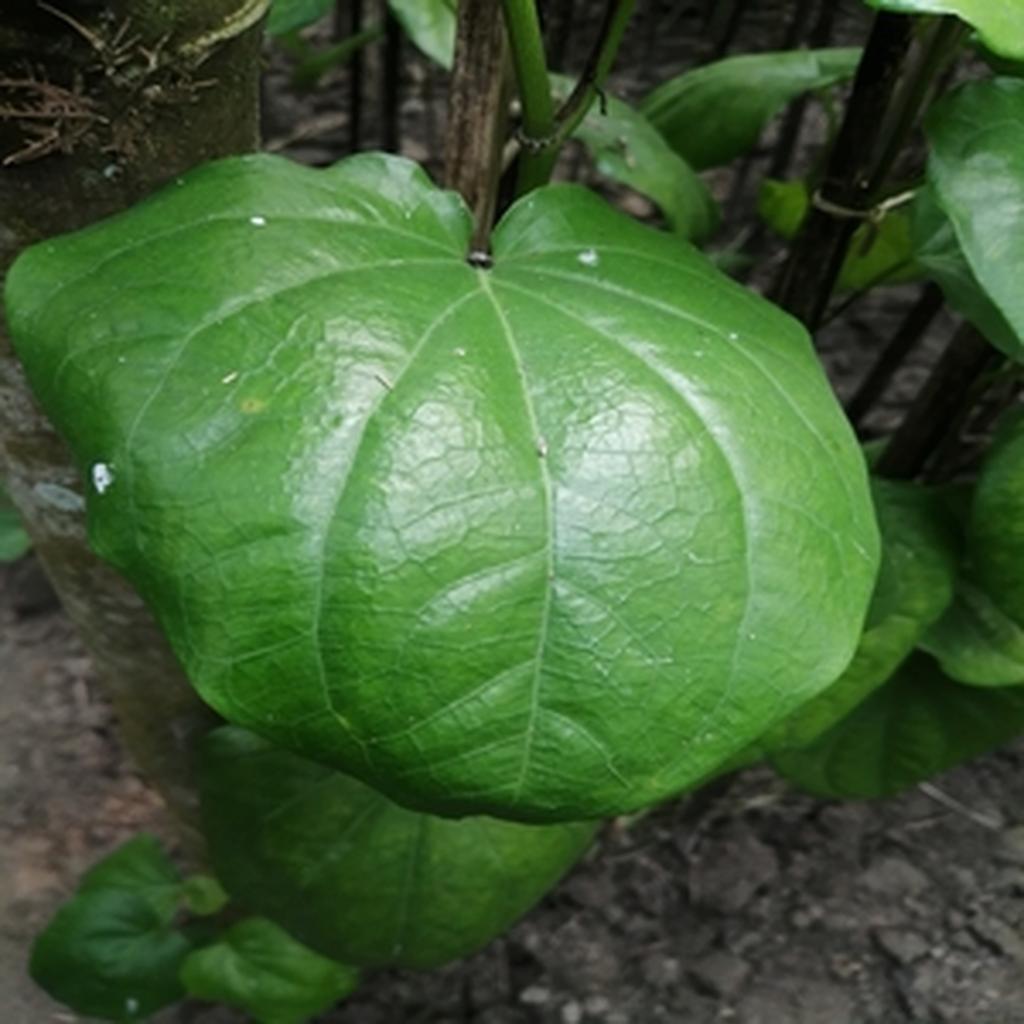
Label: Healthy_Leaf